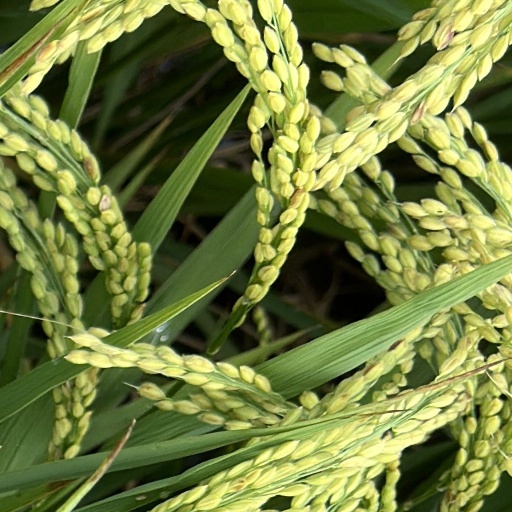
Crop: rice